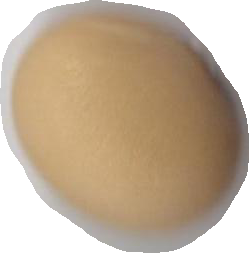
Variety: Anjasmoro